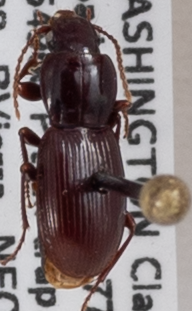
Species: Pterostichus pumilus
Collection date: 2022-07-19
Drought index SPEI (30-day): -1.28
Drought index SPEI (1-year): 1.13
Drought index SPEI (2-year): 0.47